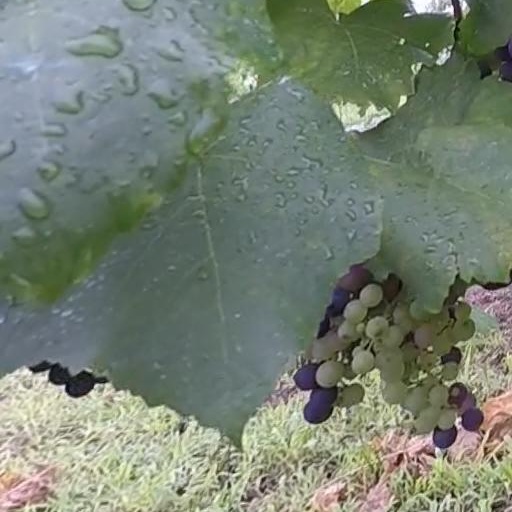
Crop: grape